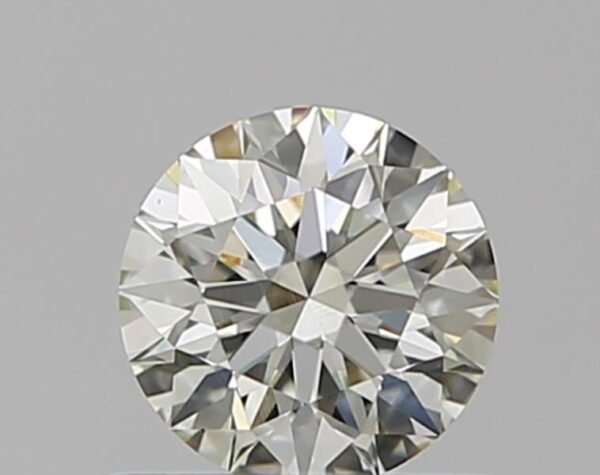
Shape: round
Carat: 0.51
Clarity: VS1
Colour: M
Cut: EX
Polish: EX
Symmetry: EX
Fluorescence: F
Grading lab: GIA
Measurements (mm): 5.08 x 5.1 x 3.2